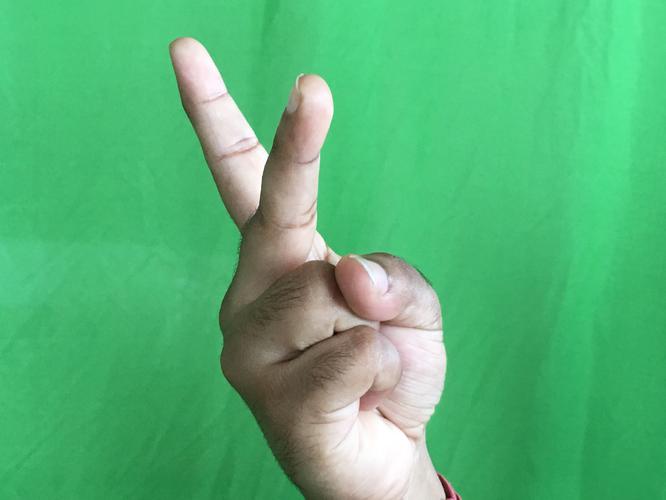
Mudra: Katrimukha
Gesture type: single_hand